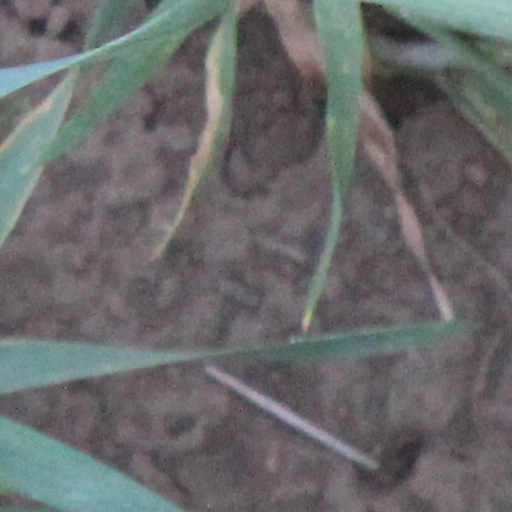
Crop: wheat